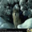
Label: wolf